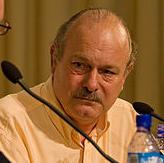
Age: 63